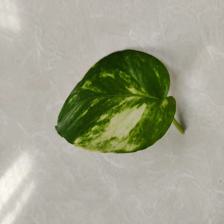
Label: Healthy